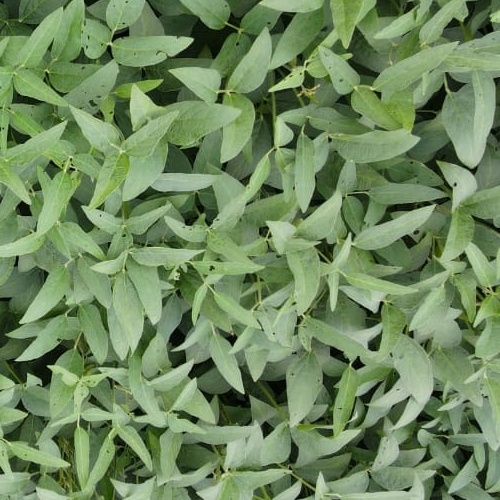
Label: Diabrotica_speciosa